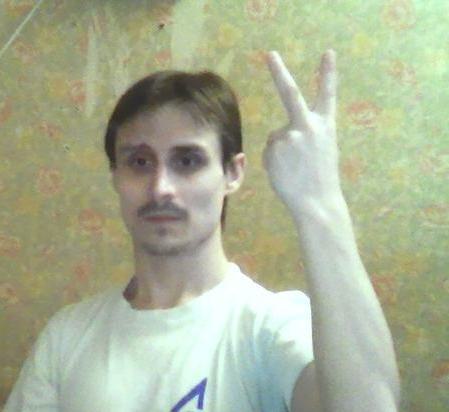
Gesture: peace_inverted